Church Stretton railway station

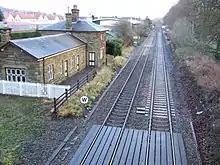
The site of the original (1852) station, north of Sandford Avenue

The station opened on 20 April 1852 as part of the newly created Shrewsbury and Hereford Railway. It was originally to the north of what is now Sandford Avenue and the old station building still remains, but is no longer in railway use. Sandford Avenue had been for centuries called Lake Lane and became Station Road with the arrival of the railway in the town, before becoming Sandford Avenue in 1884. The original station building was designed by Thomas Mainwaring Penson.